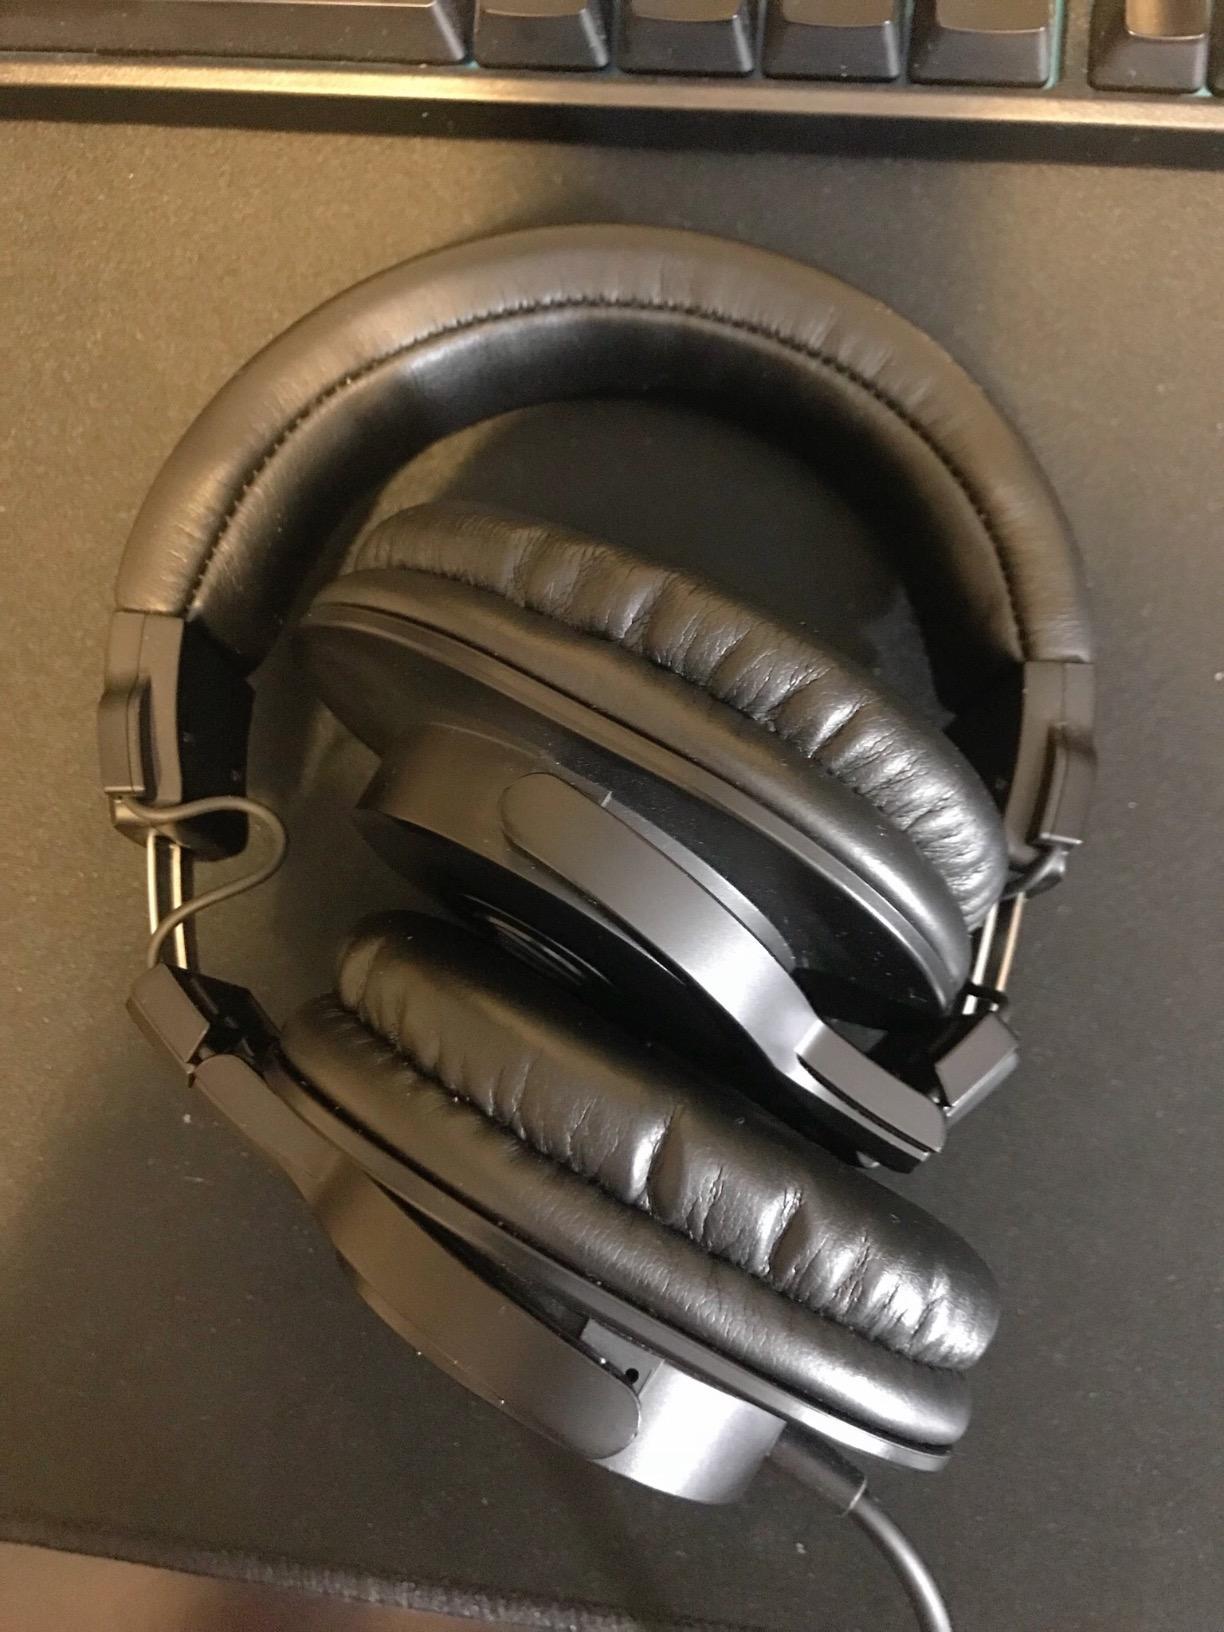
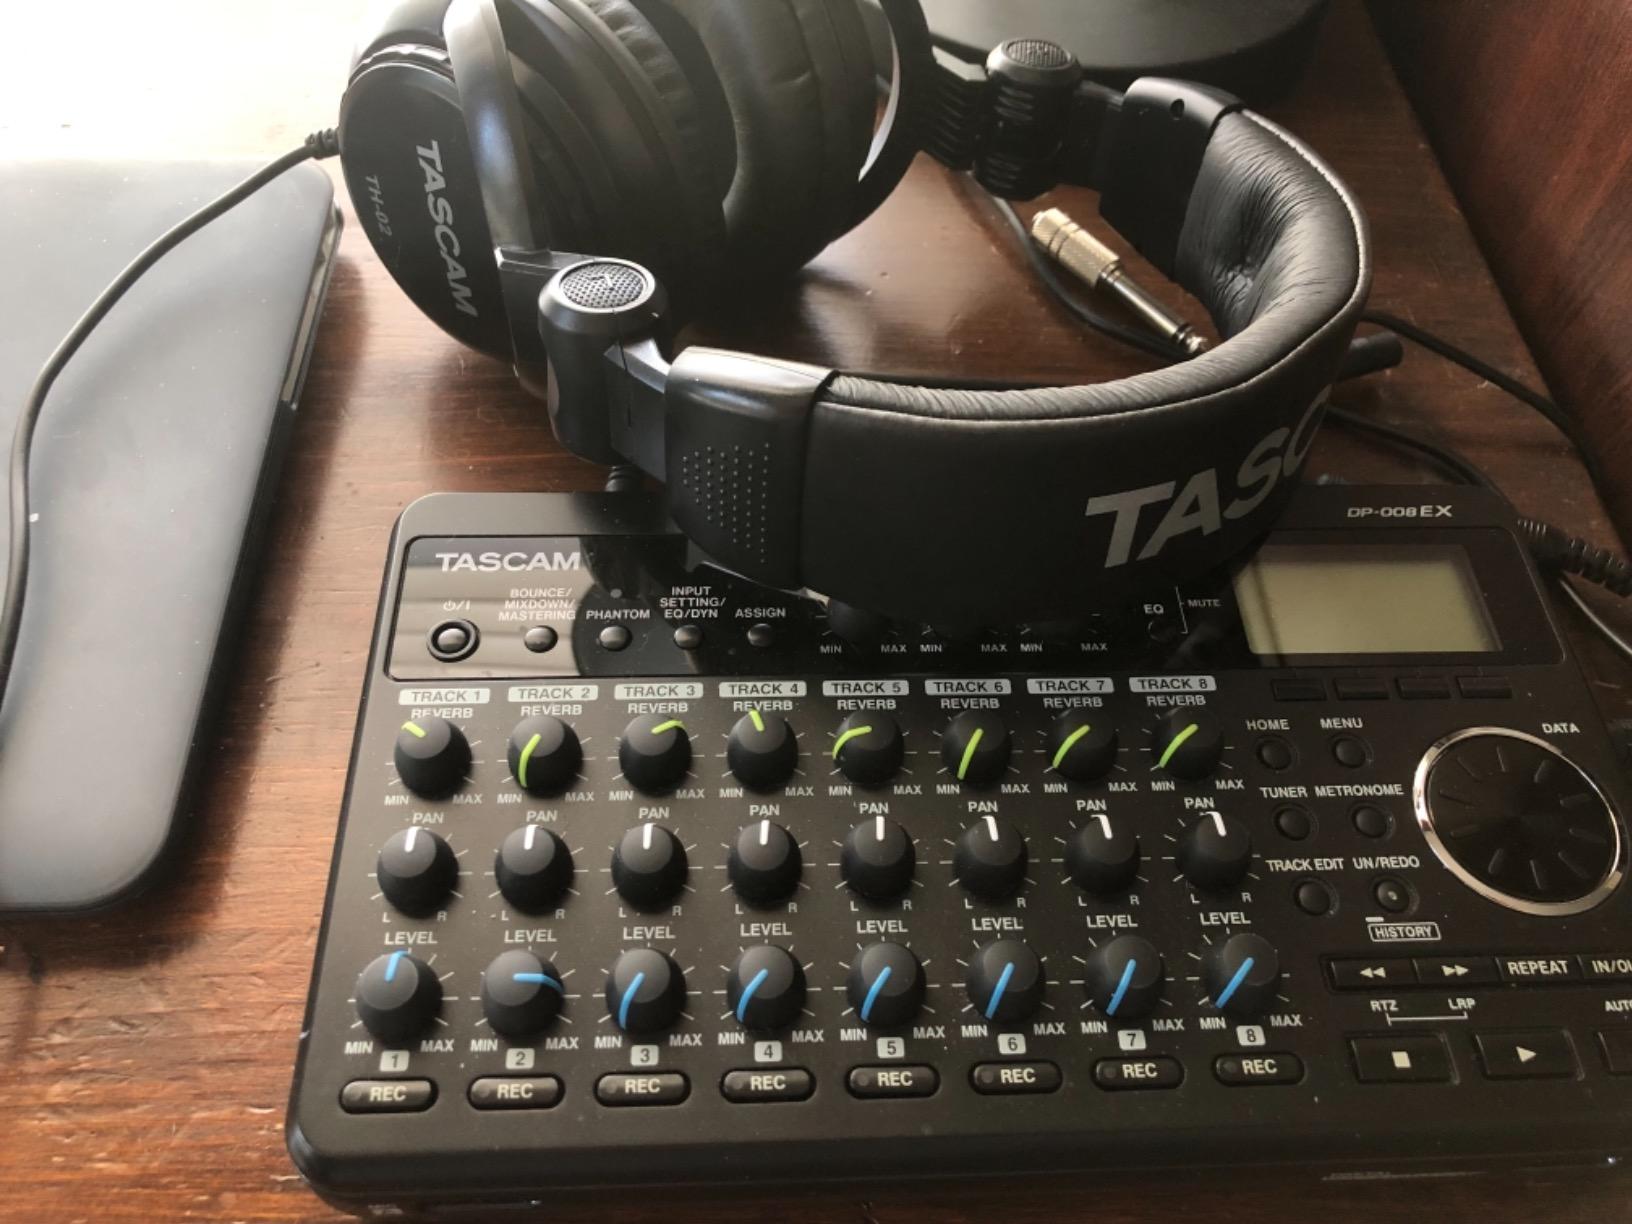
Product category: headphones
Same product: no